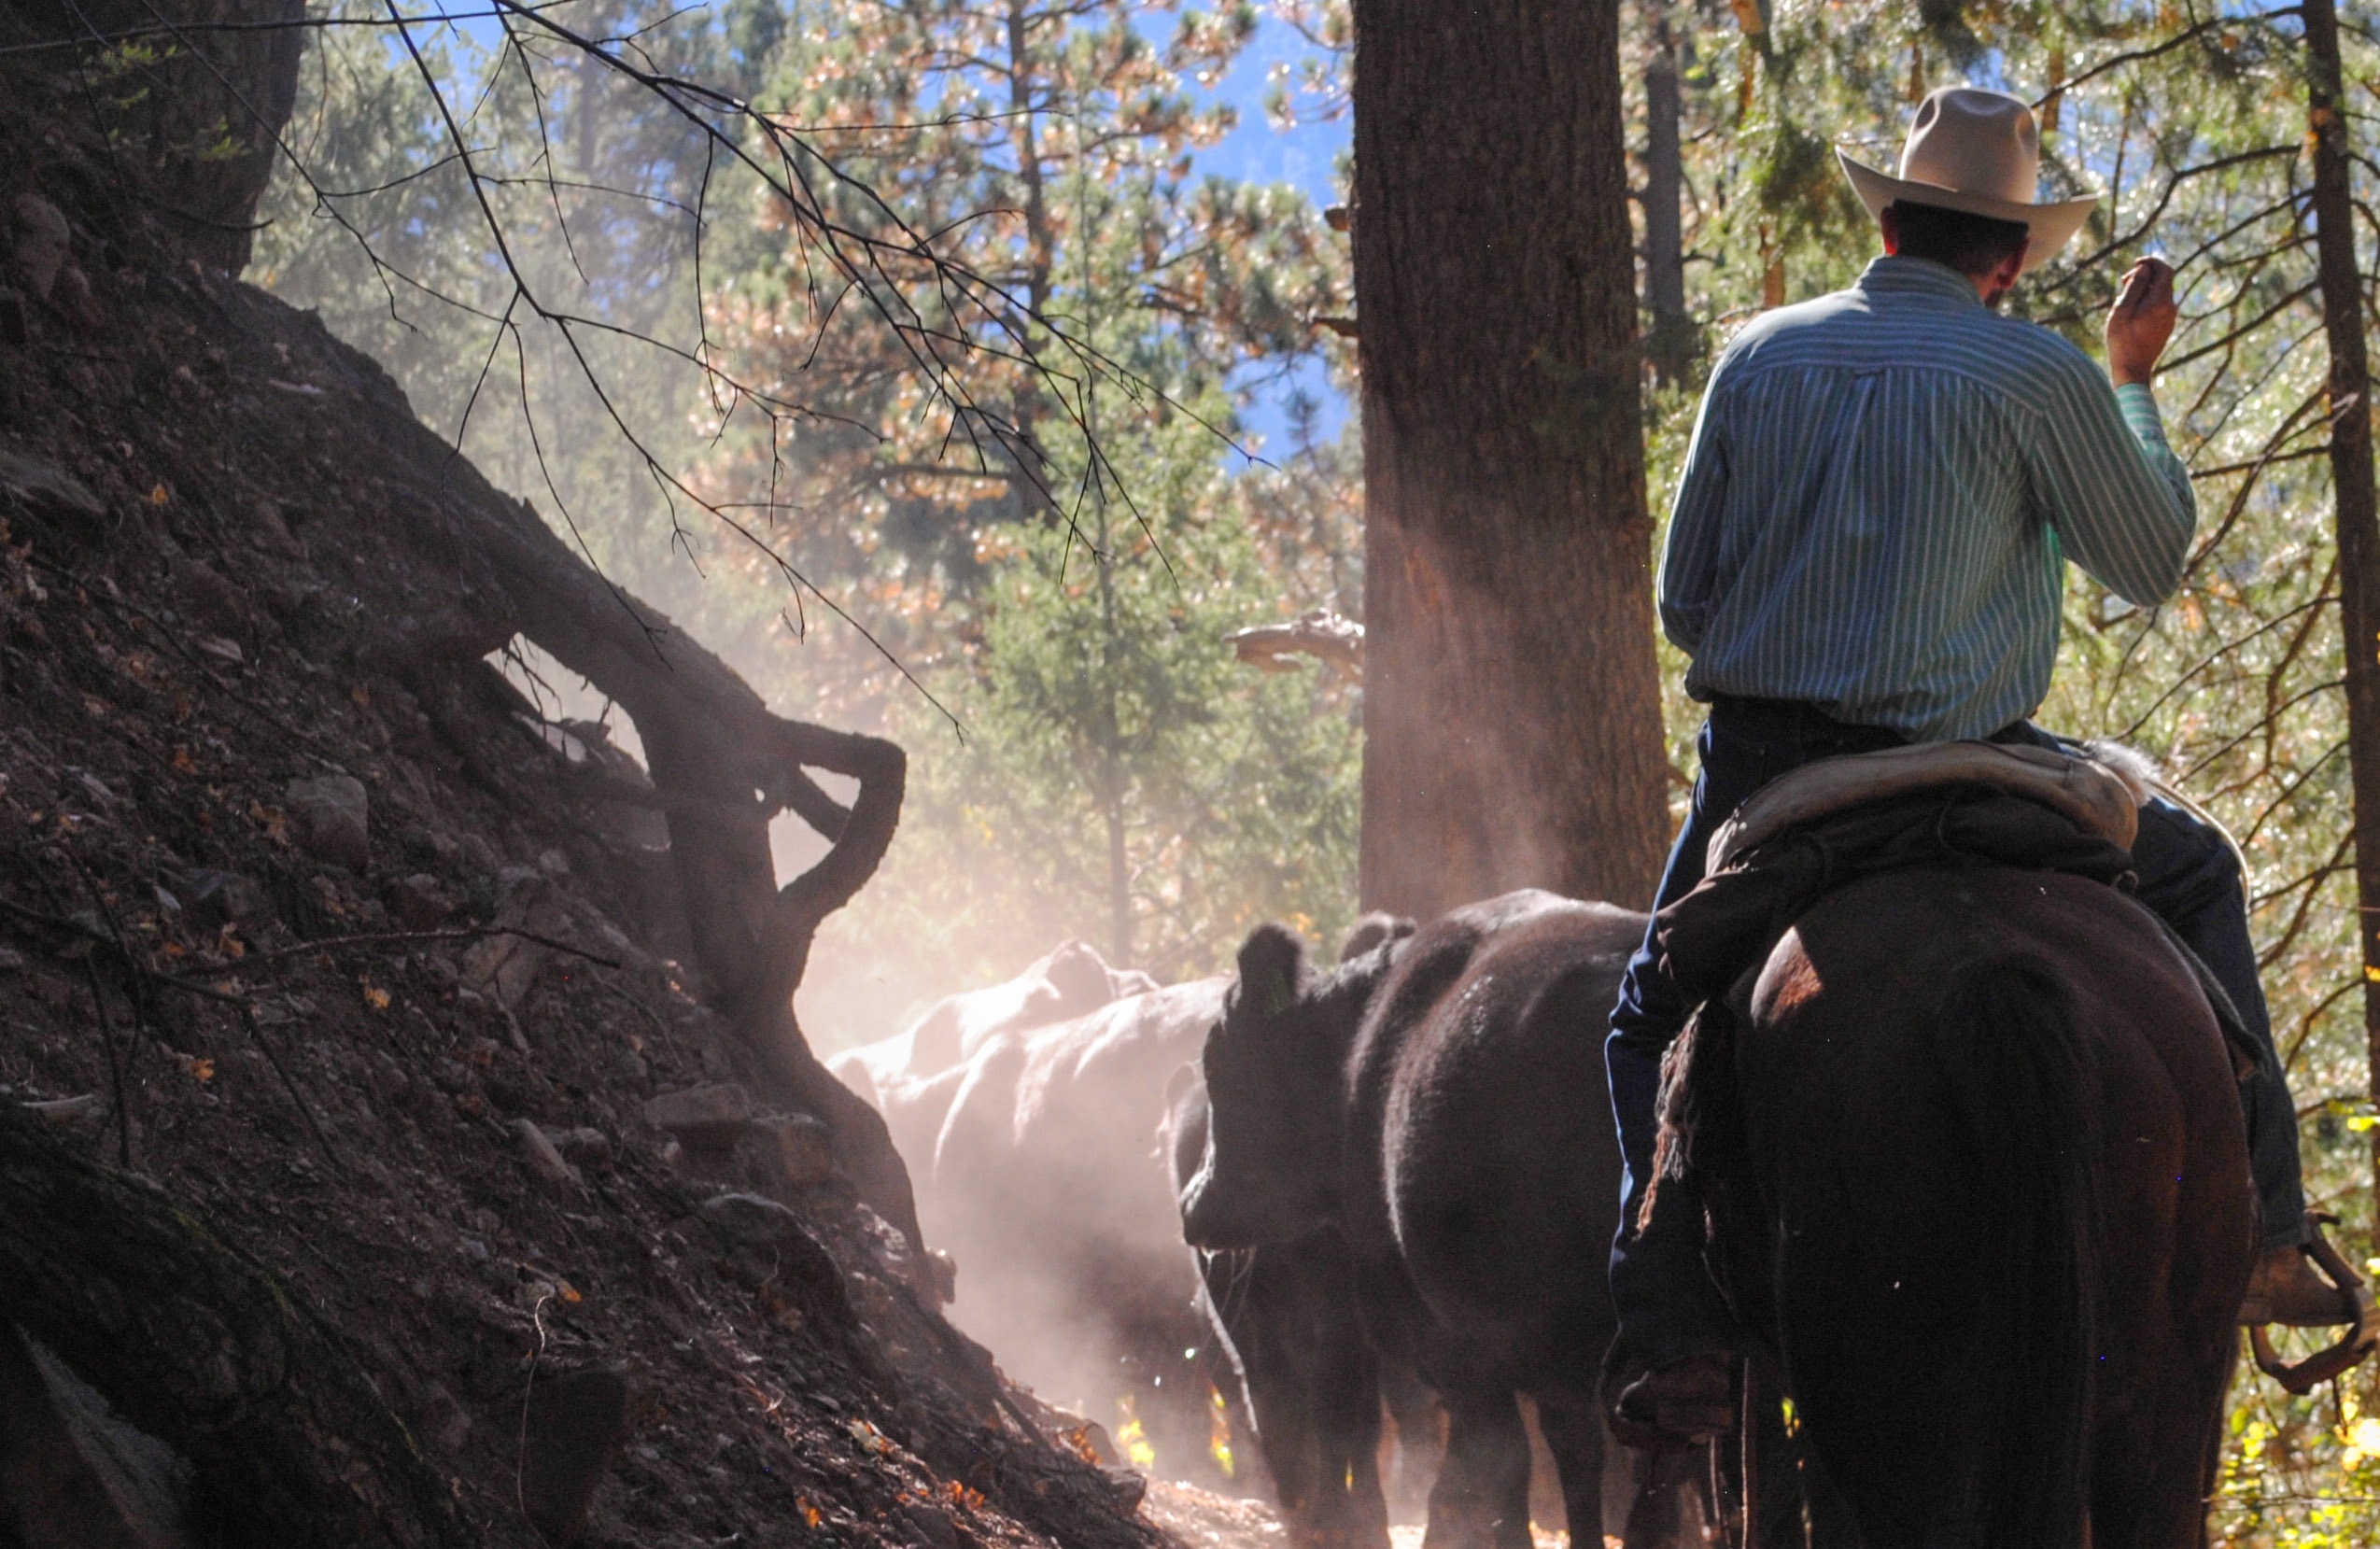
horse, pack animal, horse like mammal, animal sports